Economy of Bihar

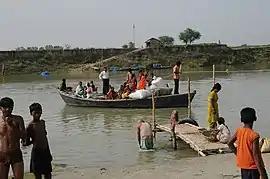
2008 Bihar floods.

Indian Railways announced contracts to manufacture electric locomotives in Bihar. The electric locomotives will be manufactured at a factory in Madhepura and the diesel ones at Marora. Five multinational companies have been shortlisted for two separate contracts, jointly worth an estimated $8 billion (Rs 37,600 crore), to manufacture and supply locomotives for the Indian Railways. In the past, Indian Railways manufactured locomotives at the Chittaranjan Locomotive Works in West Bengal or from state-owned Bharat Heavy Electricals Ltd, and diesel locomotives from Diesel Locomotive Works in Varanasi. These factories now have developed capacity issues. Germany's Siemens AG, Bombardier Transportation India Ltd, a unit of Canada's Bombardier Inc., and France's Alstom SA is attempting to secure an order to build and supply at least 660 electric locomotives for the railways. General Electric Co. (GE) and Electro Motive Diesel Inc. (EMD) will compete for the second contract—to build and supply 1,000 diesel train engines for the national transporter.